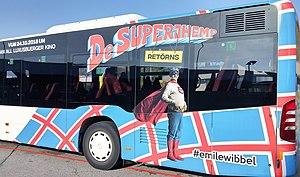
Superjhemp Retörns est un film belgo-luxembourgeois sorti en 2018 et basé sur la série de bandes dessinées luxembourgeoises Superjhemp de Roger Leiner et Lucien Czuga.
Superjhemp est un héros de bande dessinée luxembourgeoise, dessiné par Roger Leiner et scénarisé par Lucien Czuga apparu en 1988.